Gershon Dua-Bogen

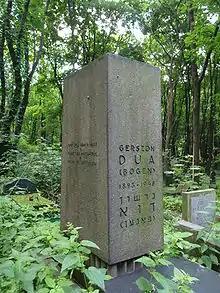
Gershon Dua-Bogen's gravestone in Warsaw.

Gershon Dua-Bogen (1892 – February 12. 1948), alias 'Admoni', was a Polish-Jewish communist leader. He was an active militant of the Communist Party of Poland (KPP) and of the Polish Workers' Party (PPR). He emigrated to the British Mandate of Palestine and became the general secretary of the Socialist Workers Party. He was expelled from the territory by the British for his political activities. During the Spanish Civil War, he served as a political commissar in the base of the International Brigades in Albacete.